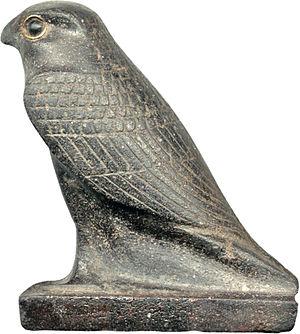
Horus est l'une des plus anciennes divinités égyptiennes. Les représentations les plus communes le dépeignent comme un faucon couronné du pschent ou comme un homme hiéracocéphale. Son nom signifie « le Lointain » en référence au vol majestueux du rapace. Son culte remonte à la préhistoire égyptienne. La plus ancienne cité à s'être placée sous son patronage semble être Nekhen, la « Ville du Faucon ». Dès les origines, Horus se trouve étroitement associé à la monarchie pharaonique en tant que dieu protecteur et dynastique. Les Suivants d’Horus sont ainsi les premiers souverains à s'être placés sous son obédience. Aux débuts de l’époque historique, le faucon sacré figure sur la palette du roi Narmer et, dès lors, sera constamment associé au pouvoir royal.